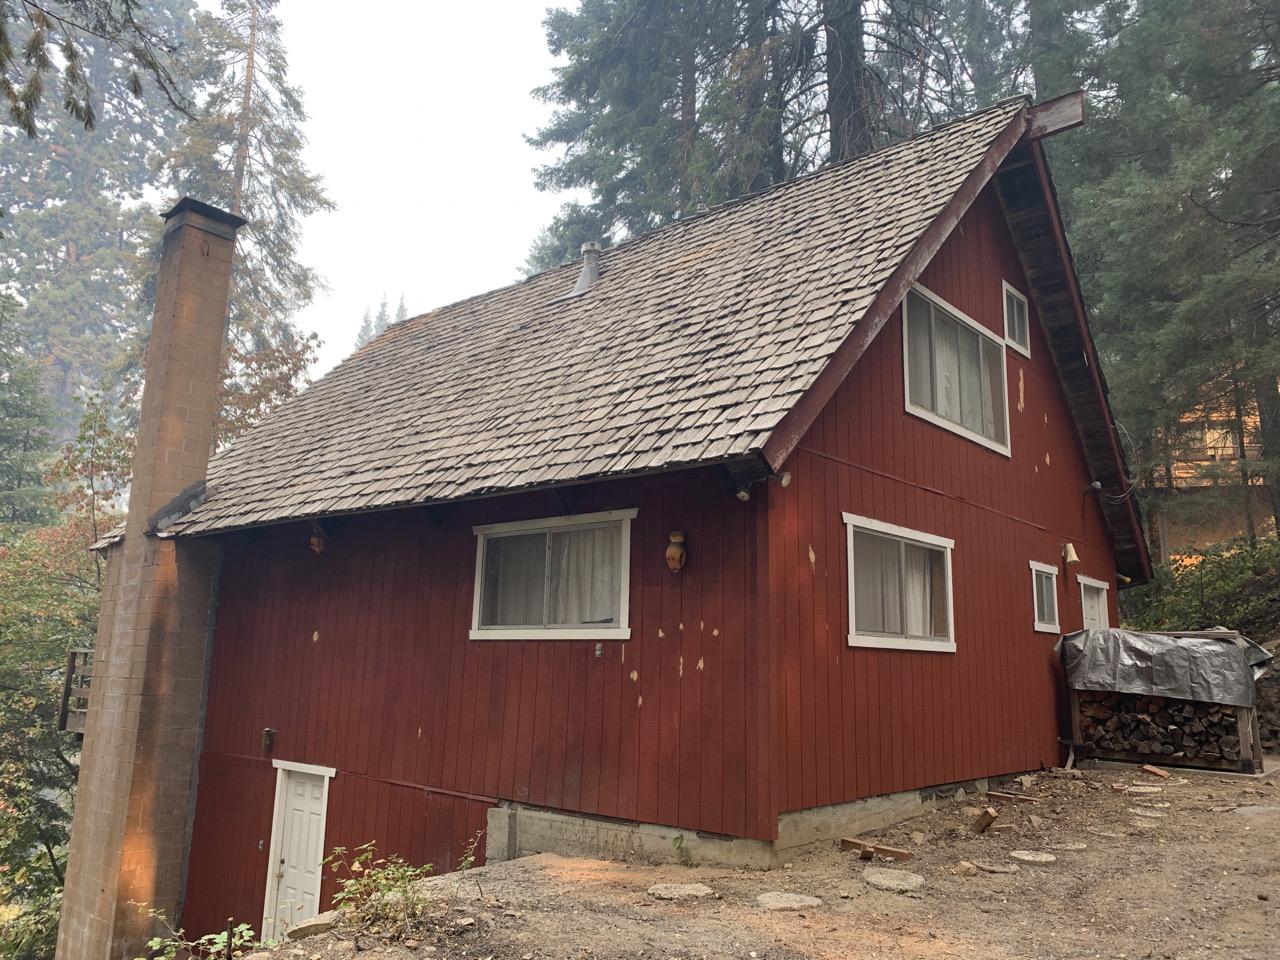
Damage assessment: no_damage